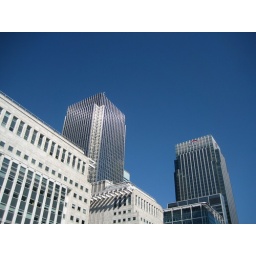
It is hard to remember that the sky is often this blue in London.